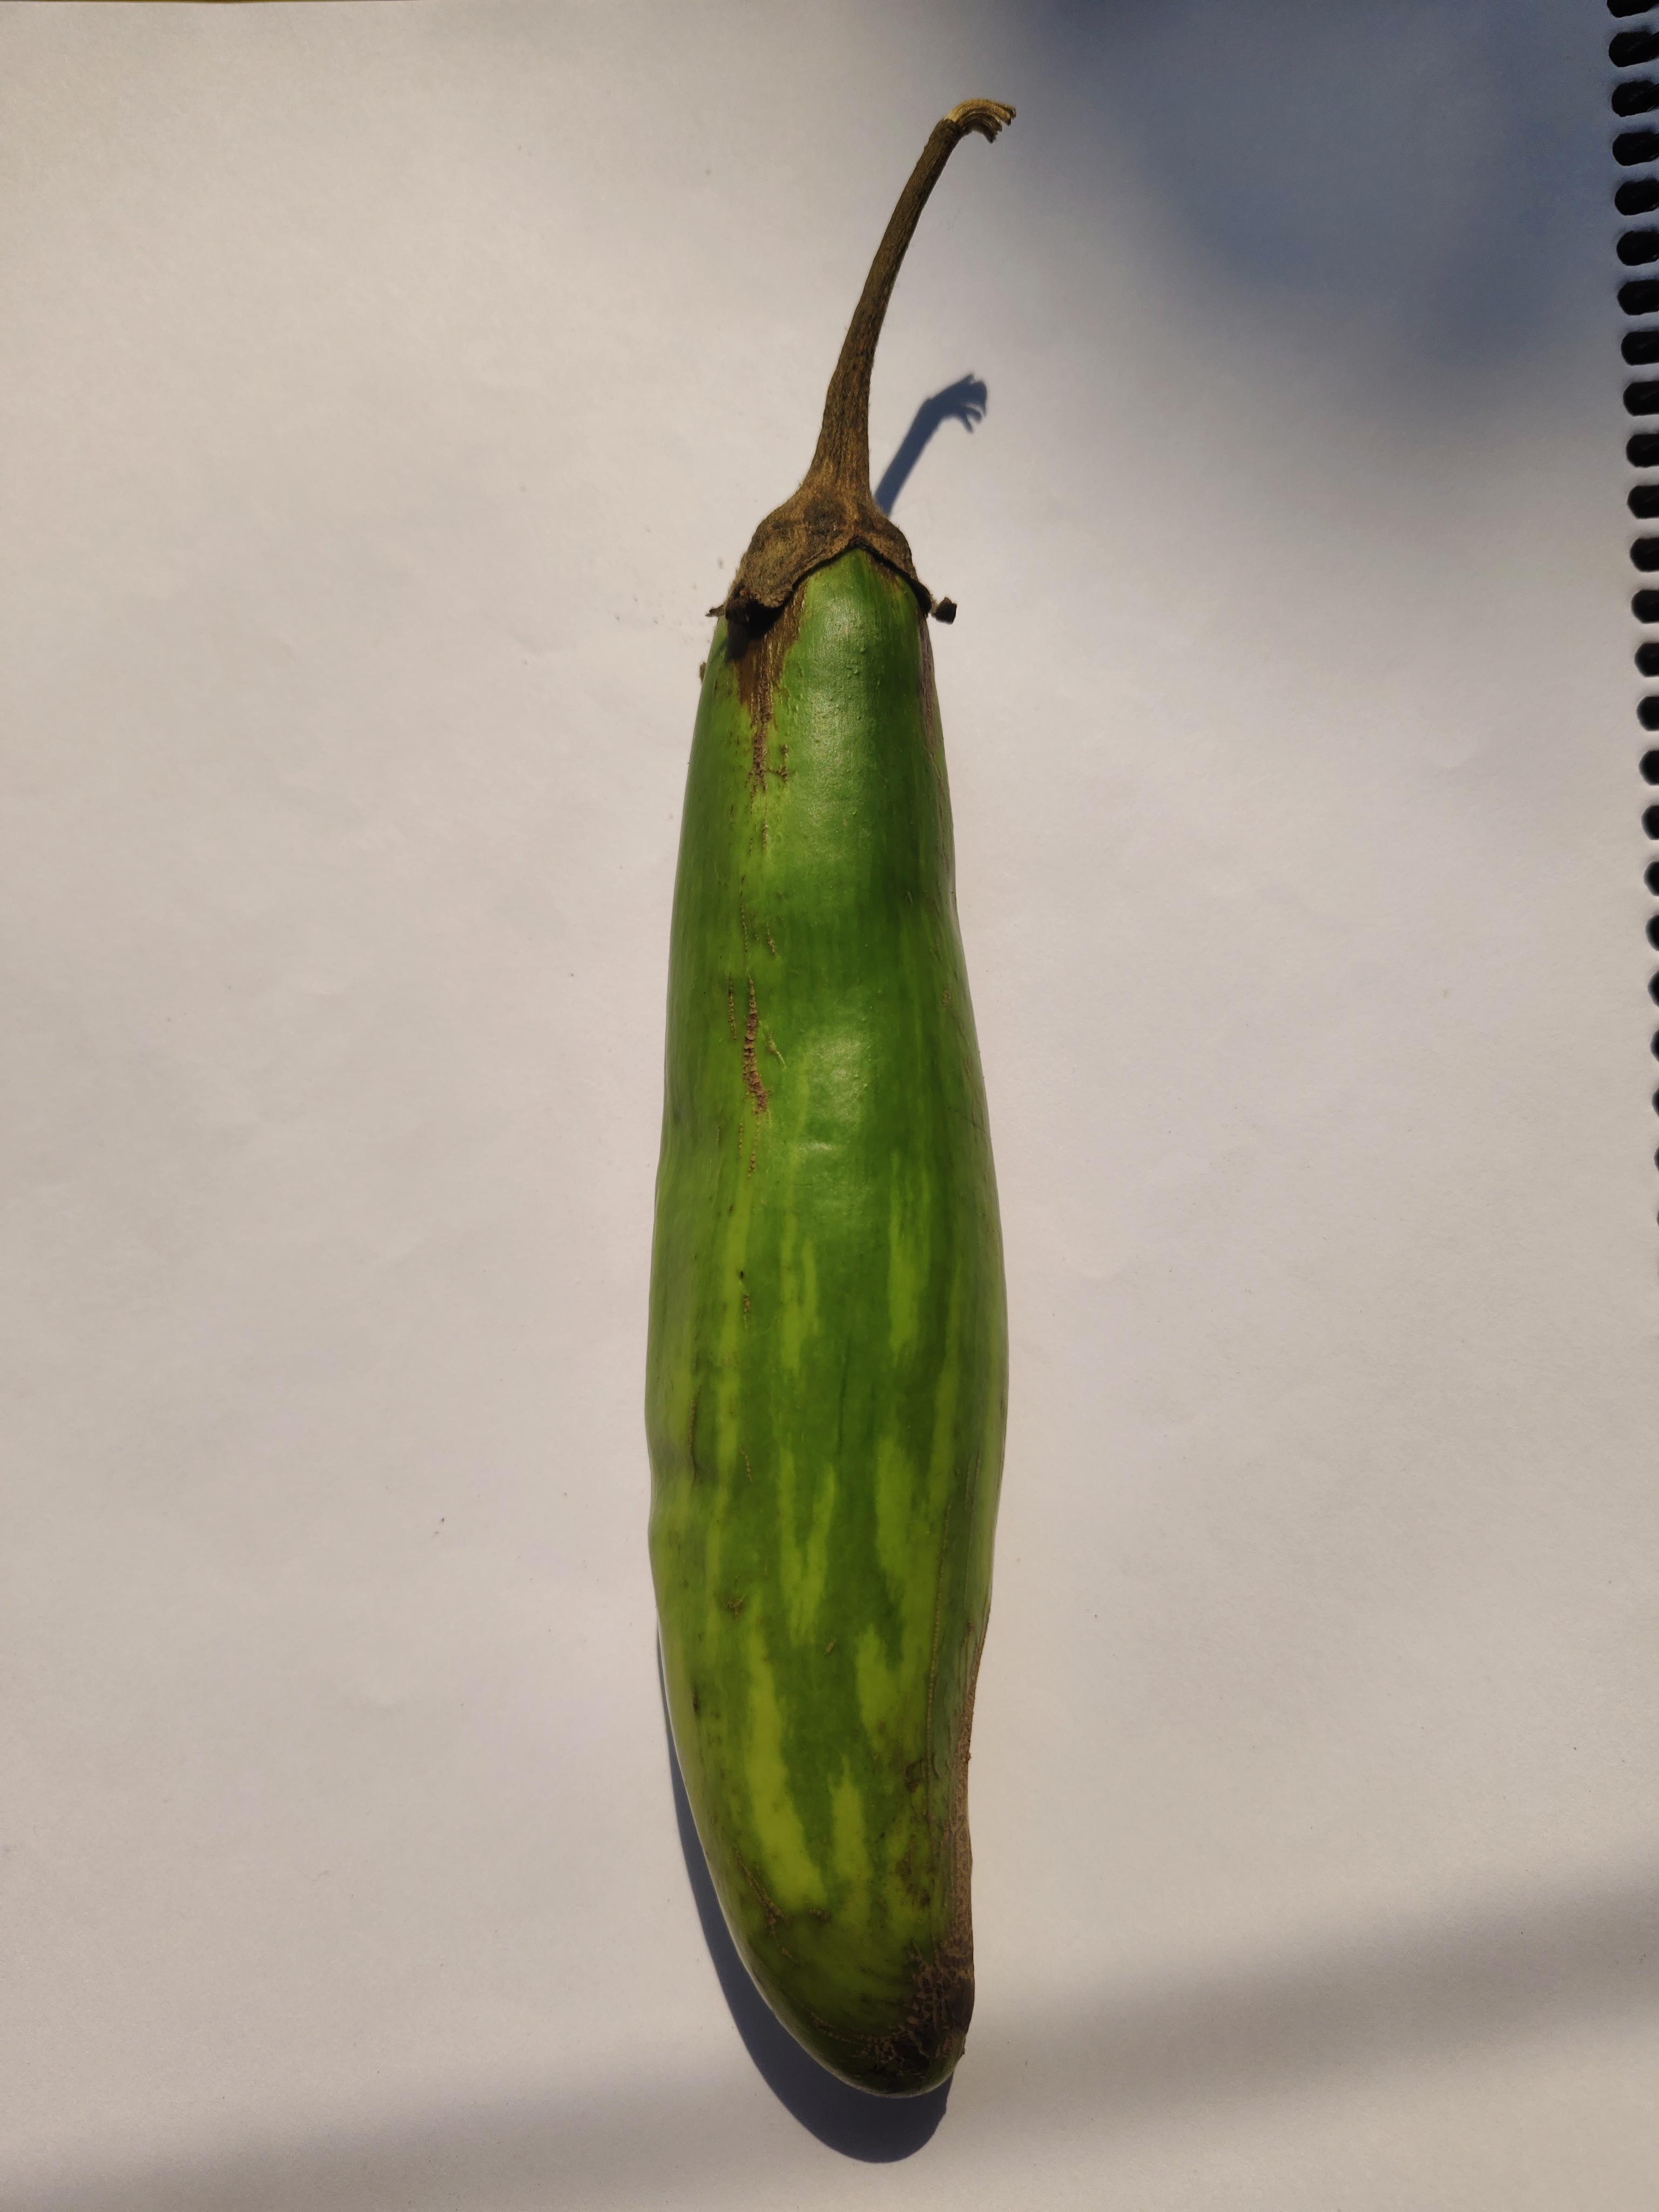
Label: Brinjal